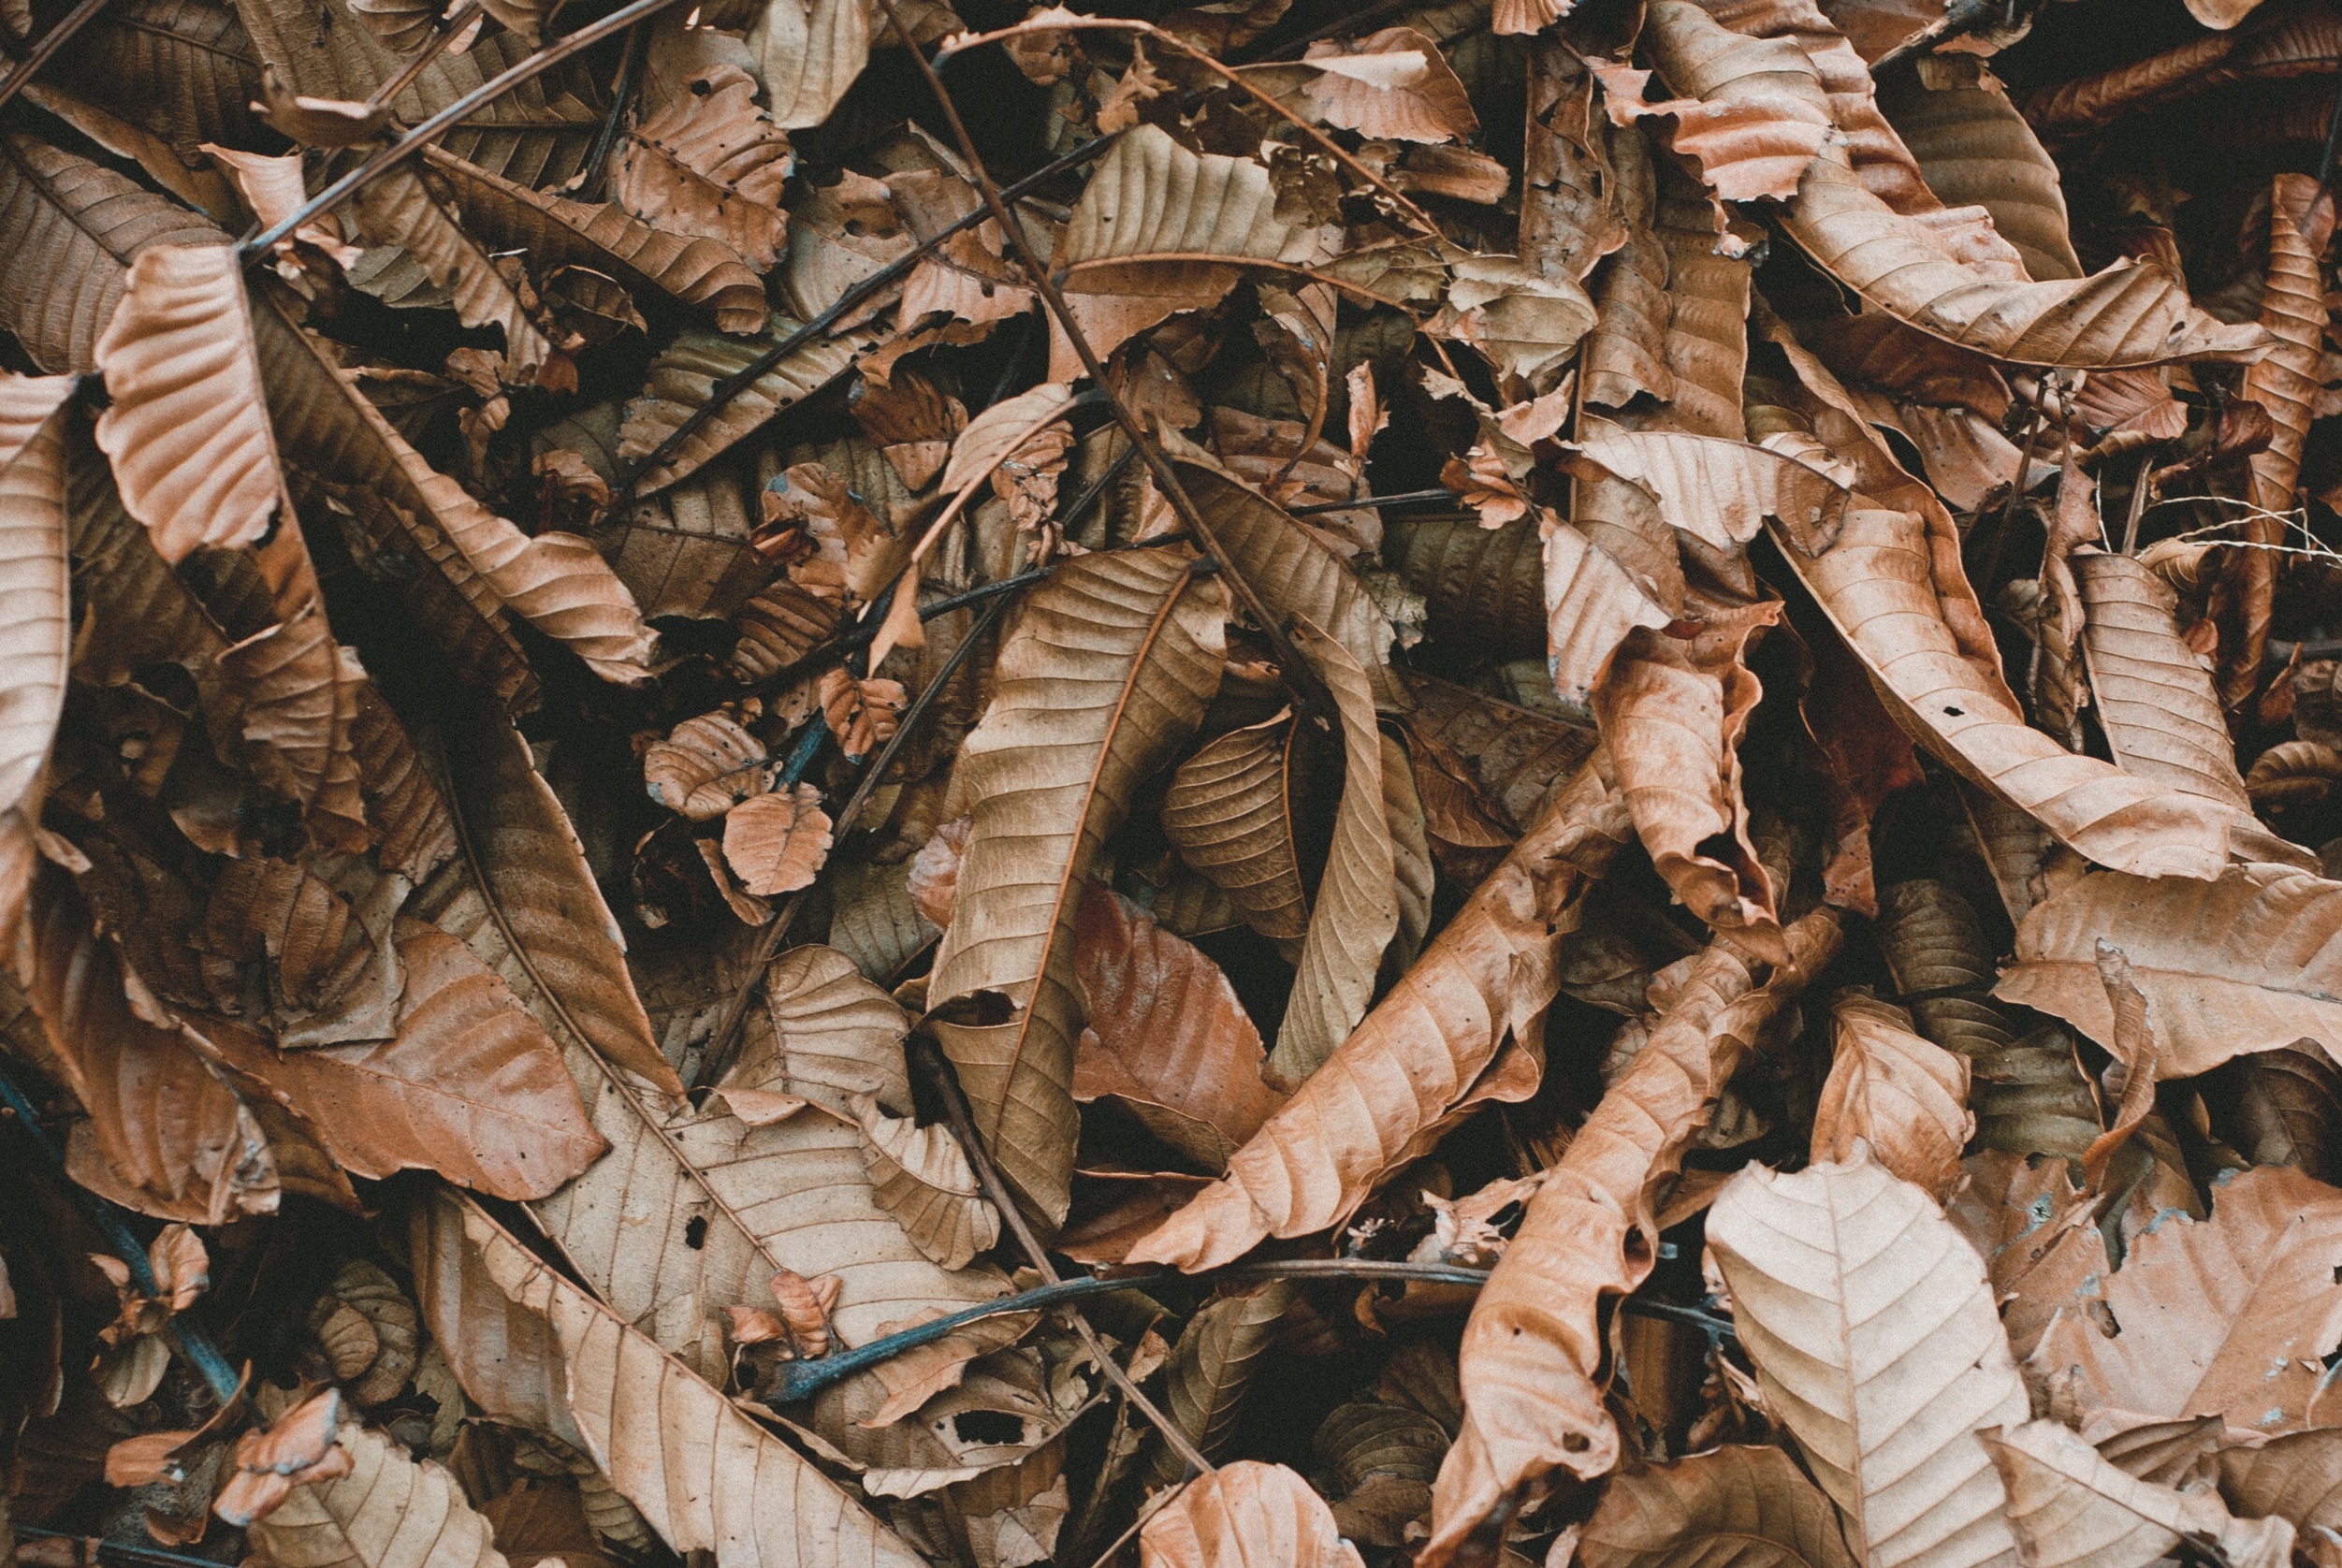
nature, wood, ground, leaf, fall, environment, autumn, brown, leaves, outdoors